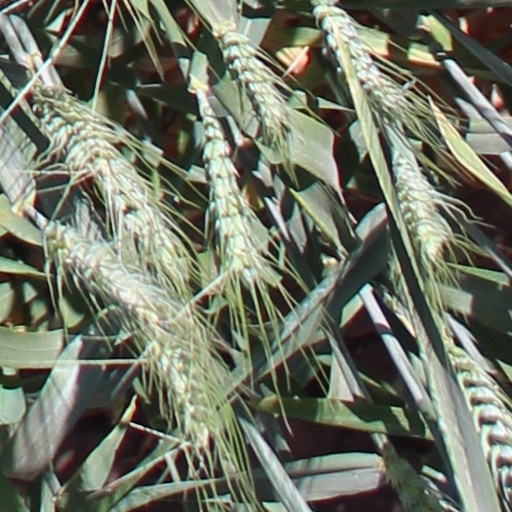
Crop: wheat